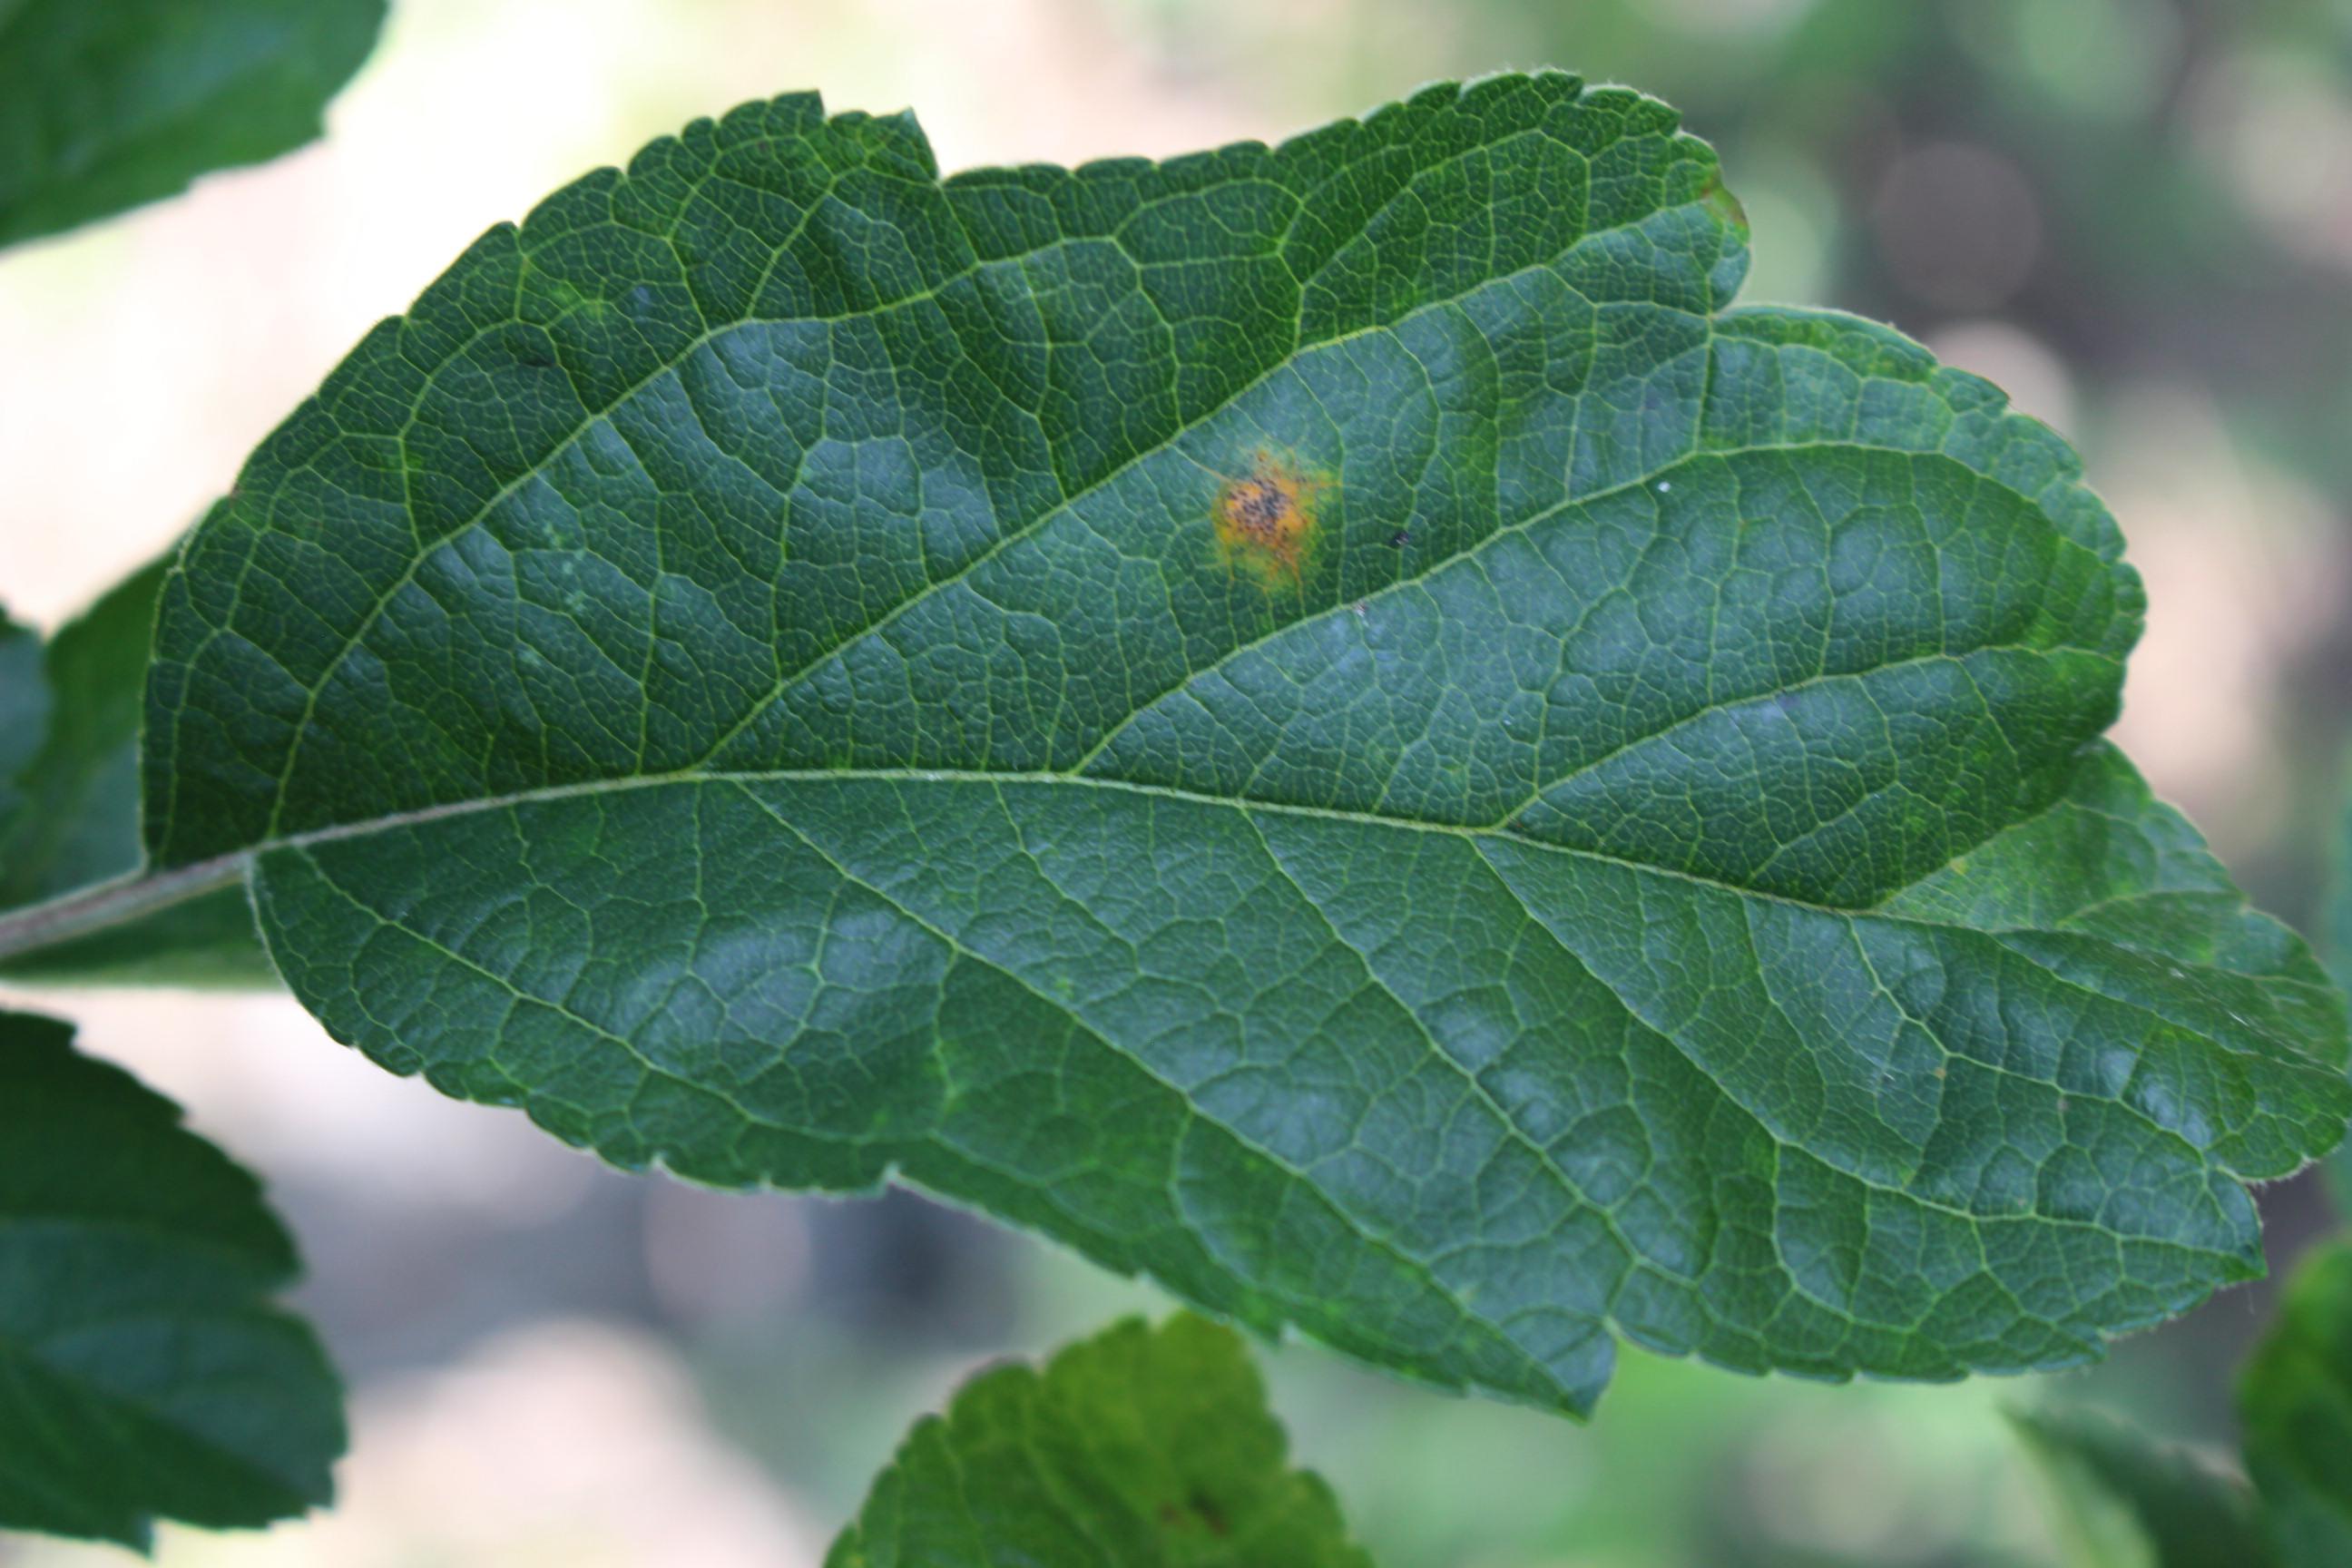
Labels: rust